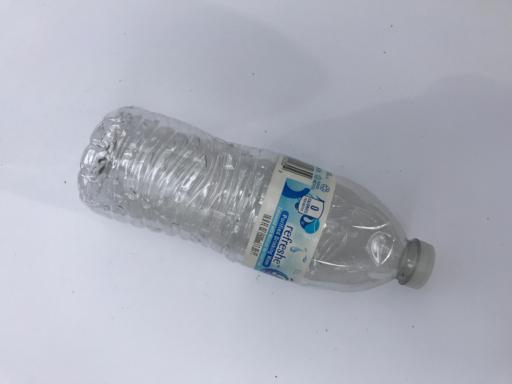
Waste category: plastic